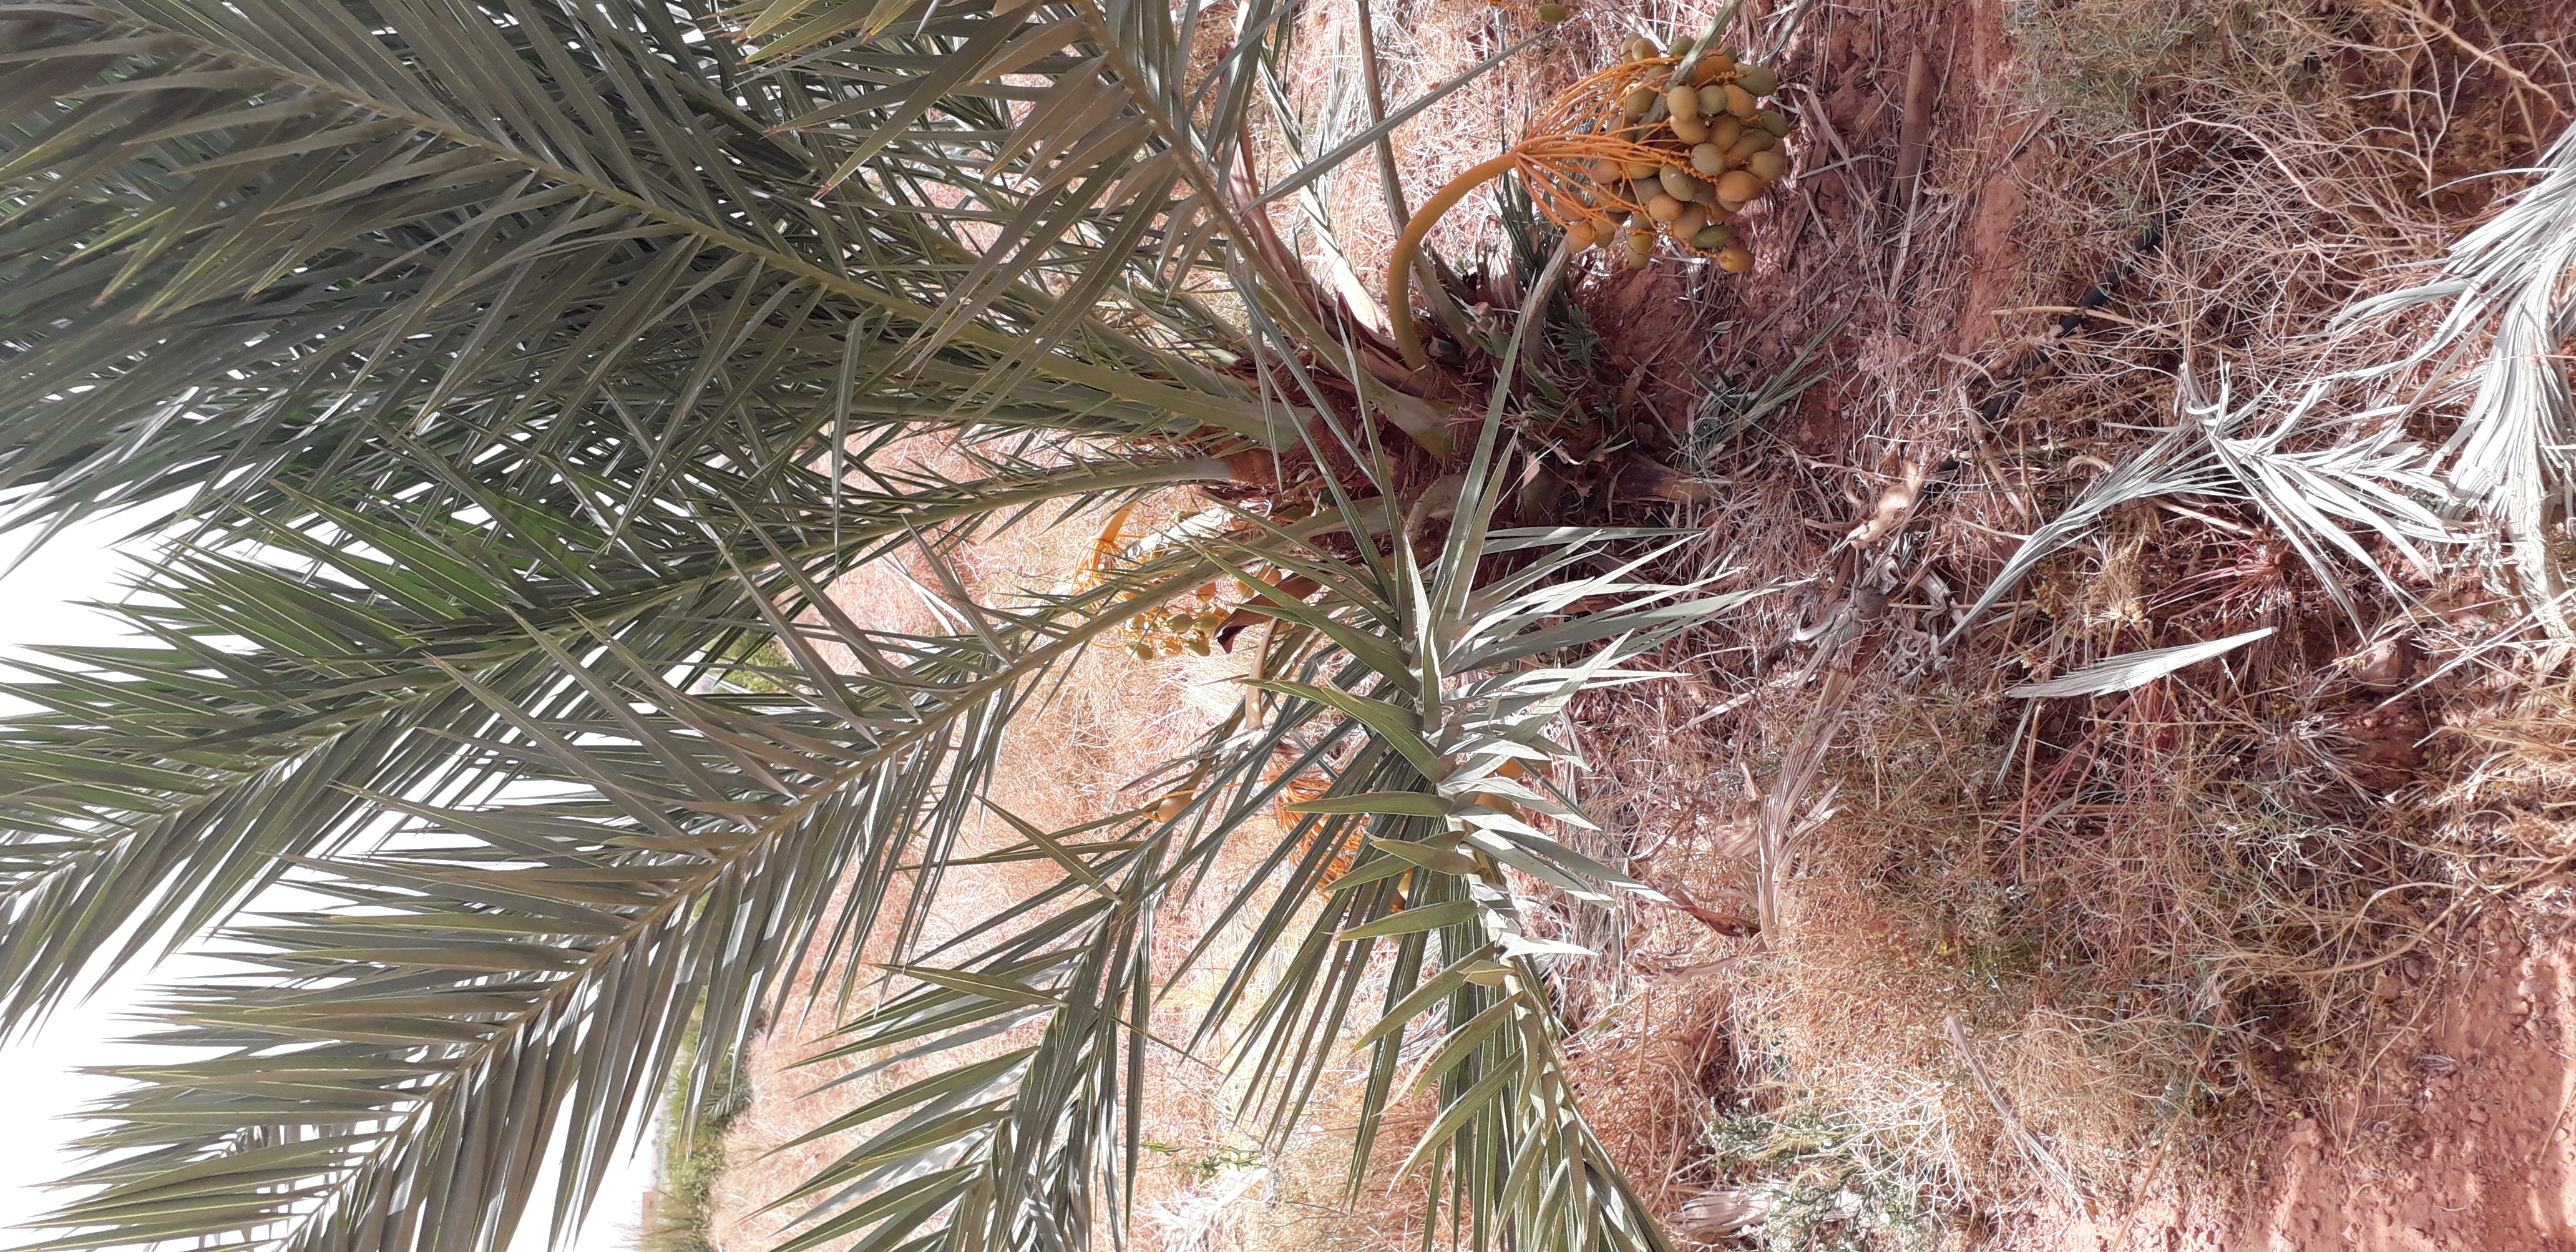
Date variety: Boumajhoul